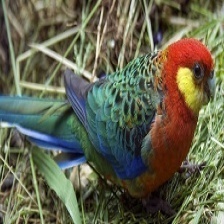
Species: EASTERN ROSELLA
Scientific name: PLATYCERCUS EXIMIUS